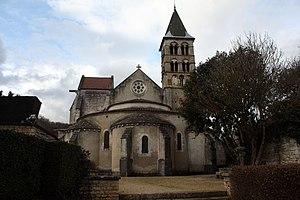
Vignory est une commune française située dans le département de la Haute-Marne, en région Grand Est.